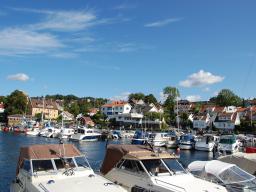
Label: Background_without_leaves